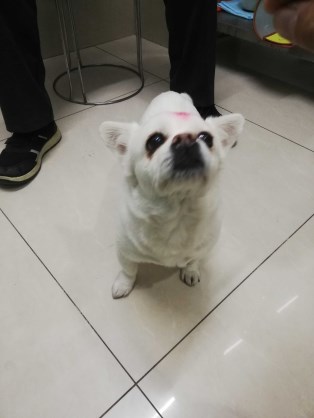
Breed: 3336-n000121-chinese_rural_dog